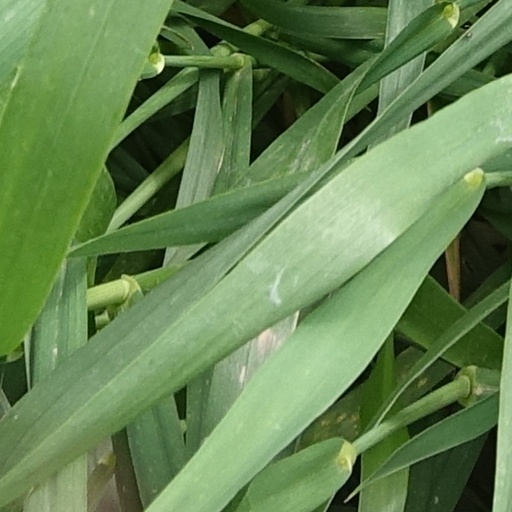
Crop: wheat